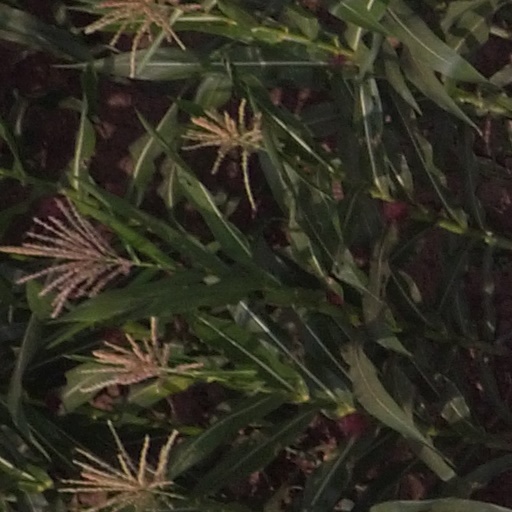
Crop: maize; corn